Carlos Avery

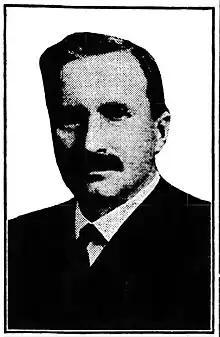
Carlos Avery, Minnesota newspaper publisher and politician.

Carlos Avery (1868–1930) was an American newspaper publisher and politician in the state of Minnesota. Avery is best remembered as a longtime chief of the Minnesota Game and Fish Commission and was named the first Commissioner of the Game and Fish Commission when that position was created in August 1915. He is the namesake of the Carlos Avery Wildlife Management Area in that state.